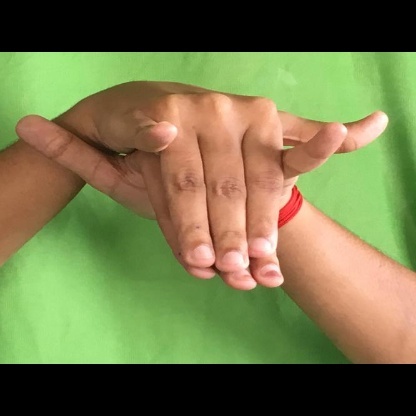
Mudra: Varaha